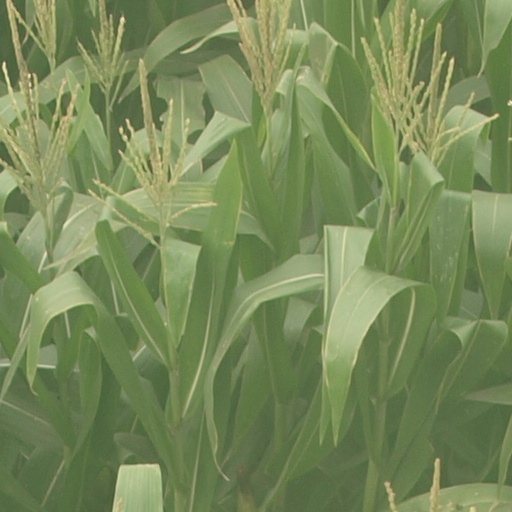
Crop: maize; corn